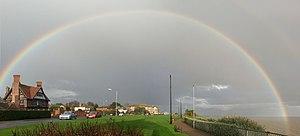
Cet article dresse une chronologie de l'optique, non exhaustive, mais indiquant les grandes dates ayant ponctué ces domaines de la physique.